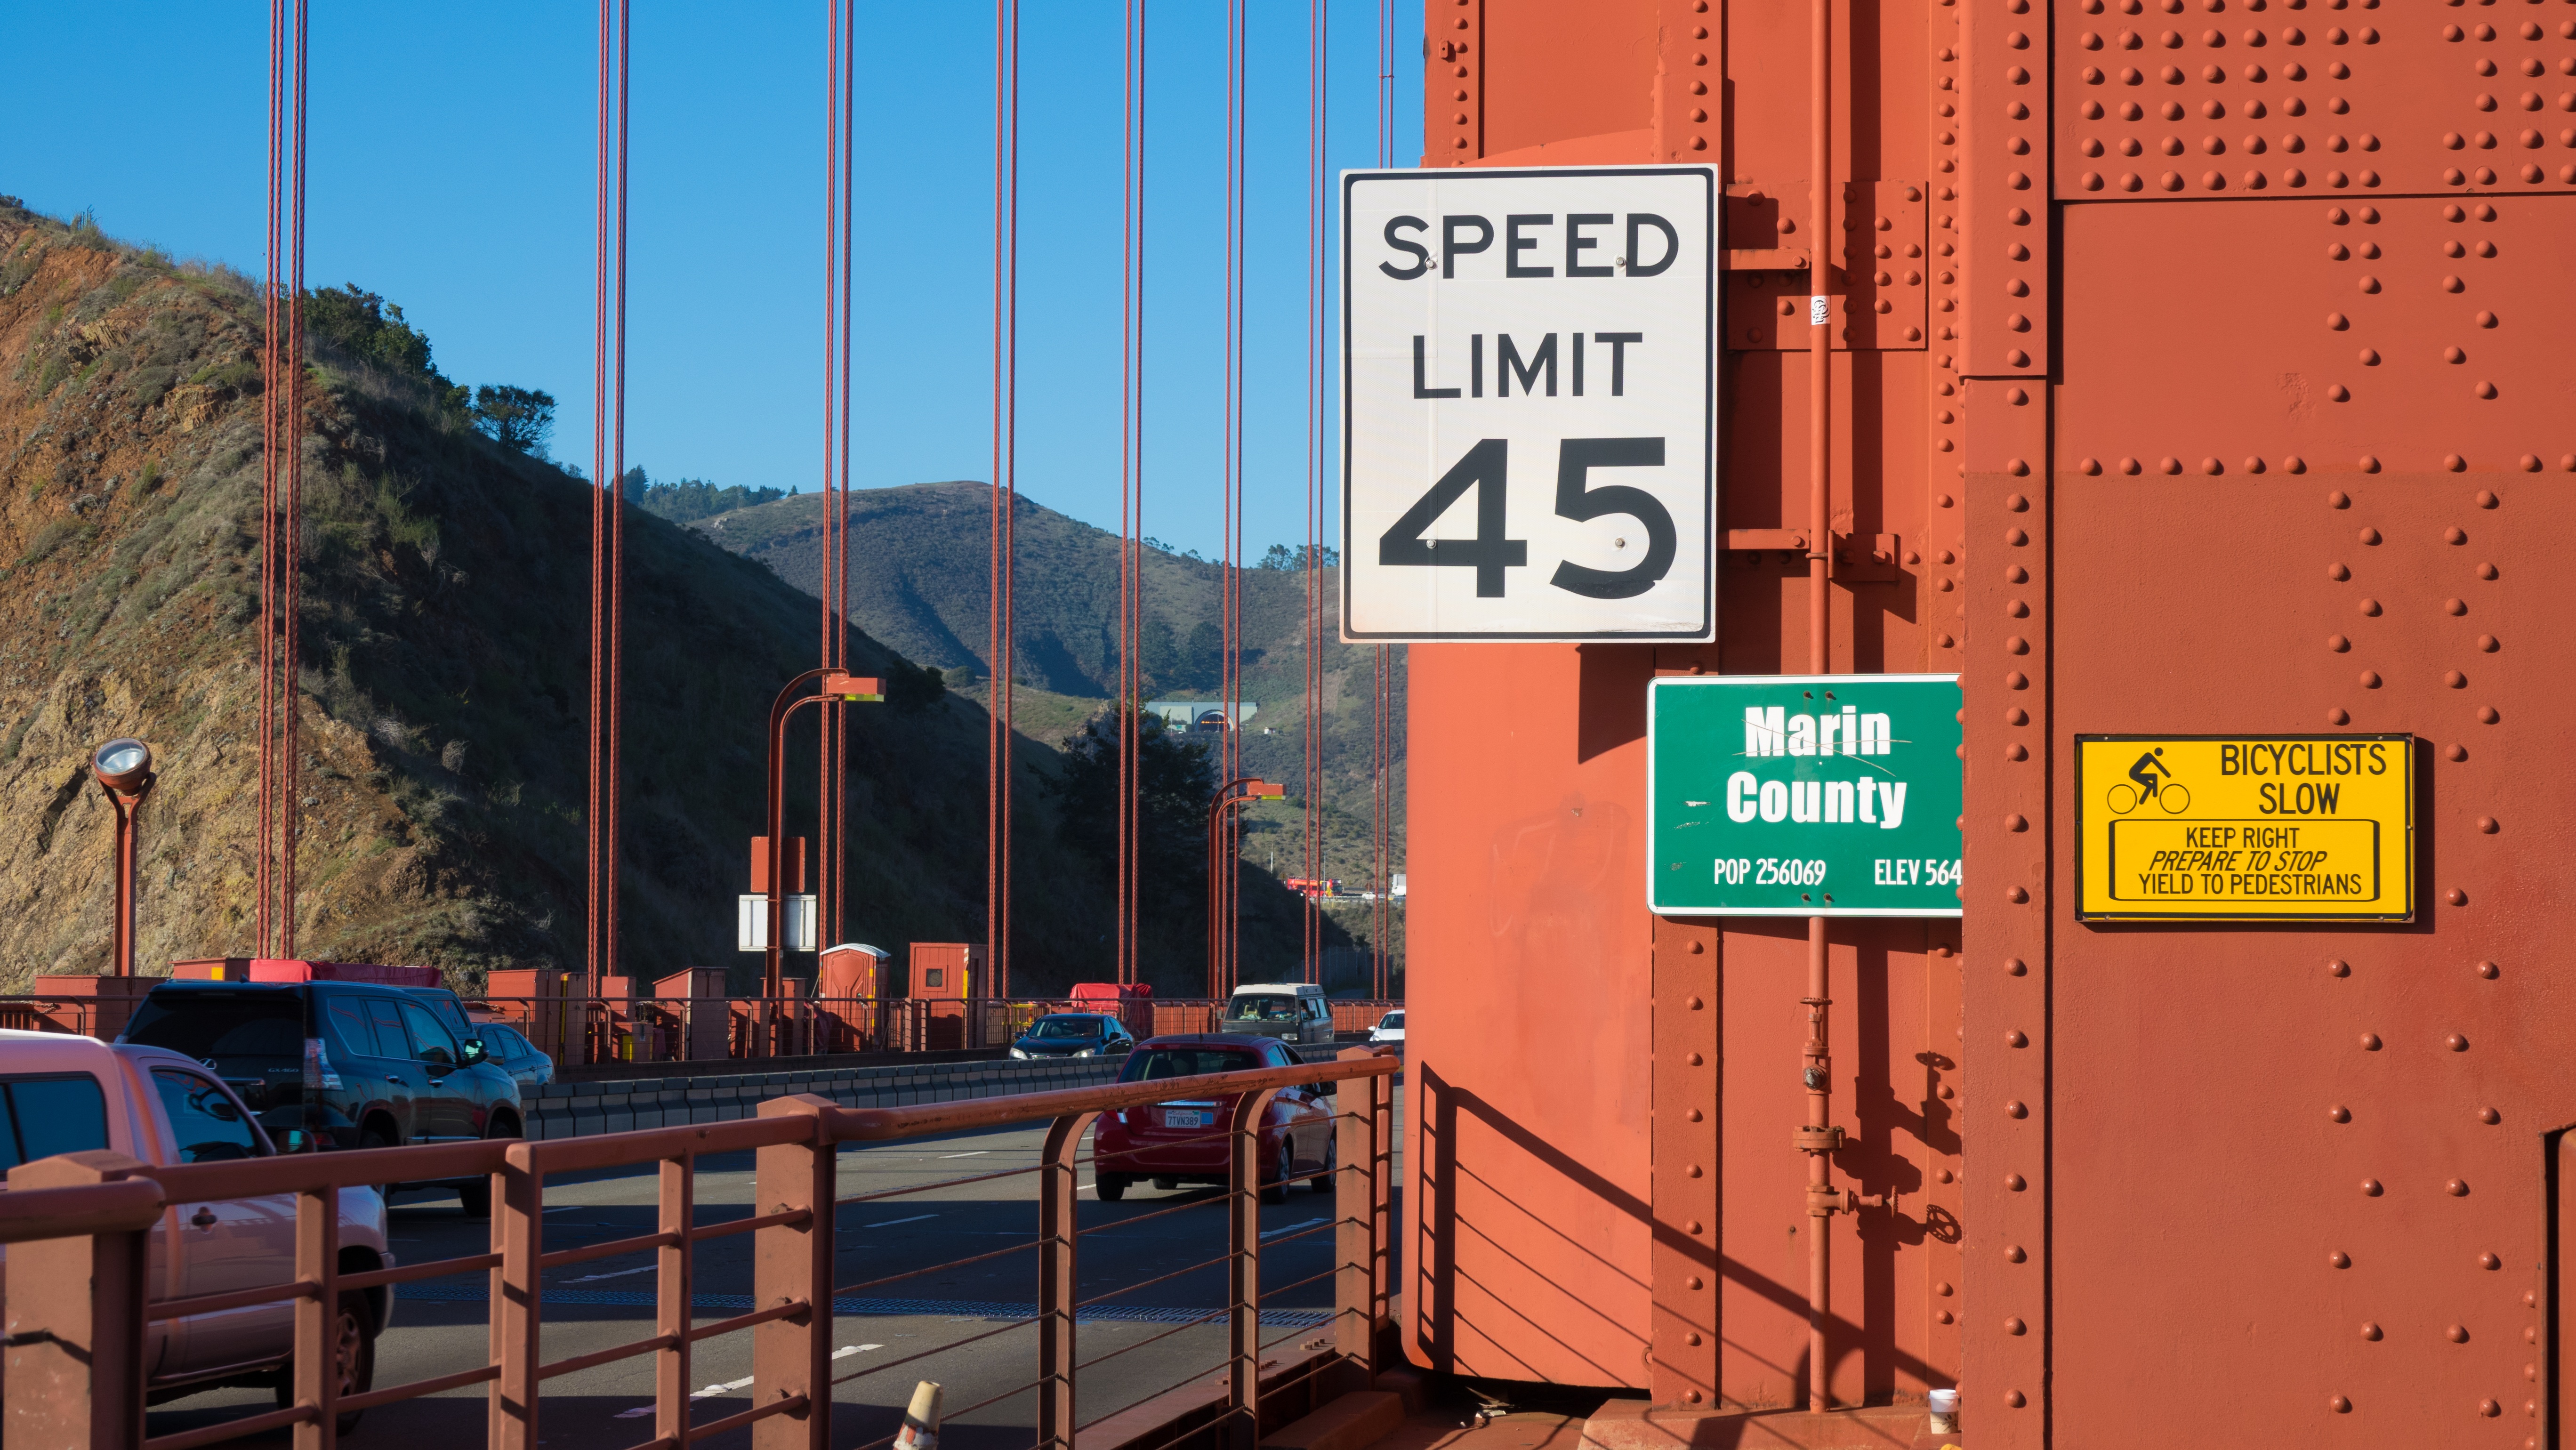
architecture, structure, bridge, skyline, traffic, perspective, restaurant, city, urban, wall, tourist, steel, golden gate bridge, san francisco, transit, transportation, scenic, metal, usa, tourism, signage, california, cars, scene, iron, site, architectural